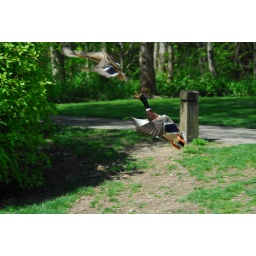
A male duck chasing a female in an airborn assault!